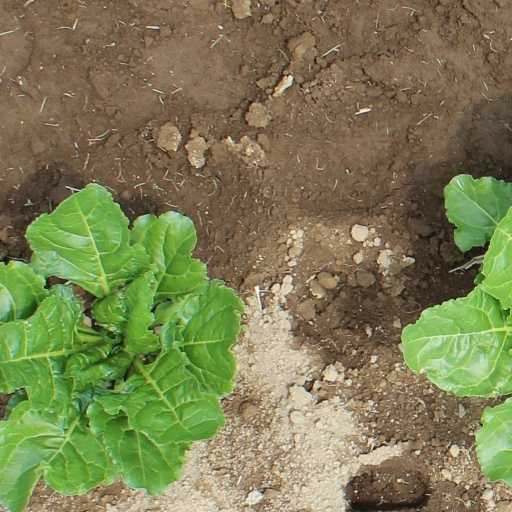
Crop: sugar beet